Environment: real
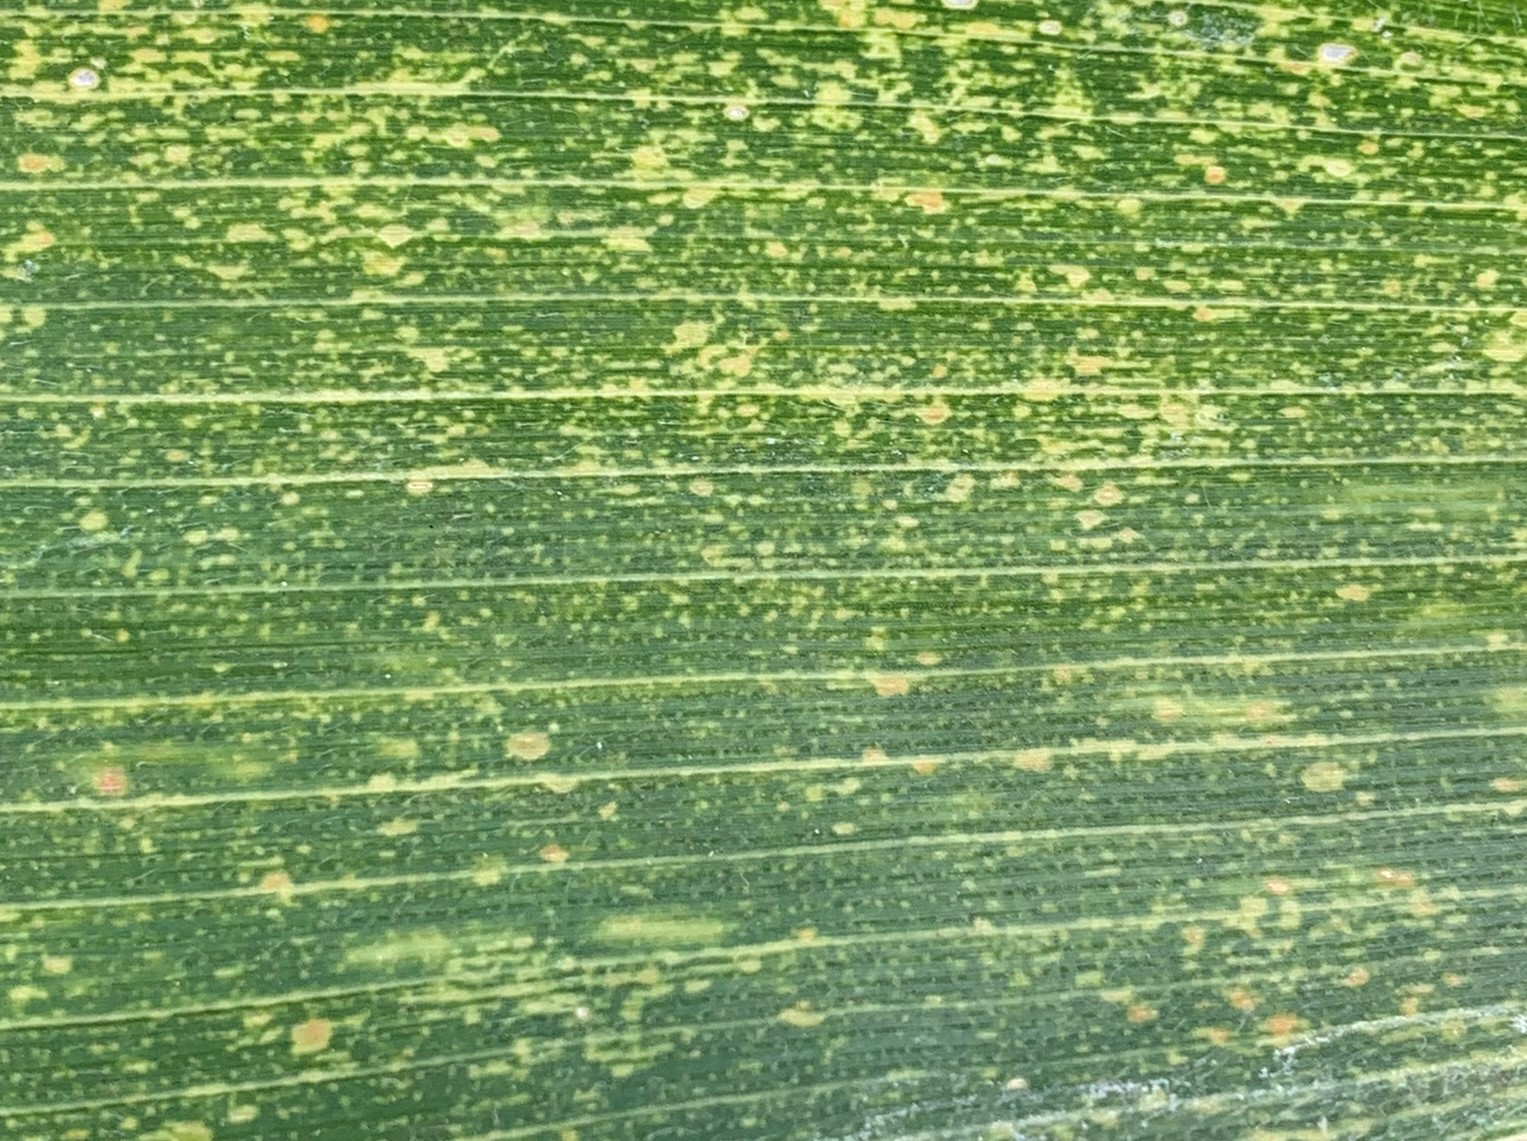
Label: lethal_necrosis